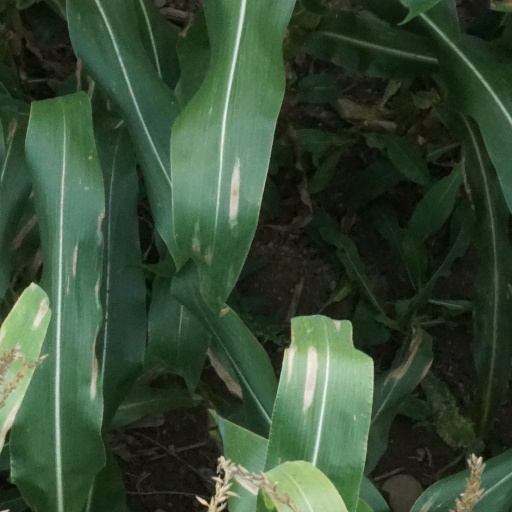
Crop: maize; corn